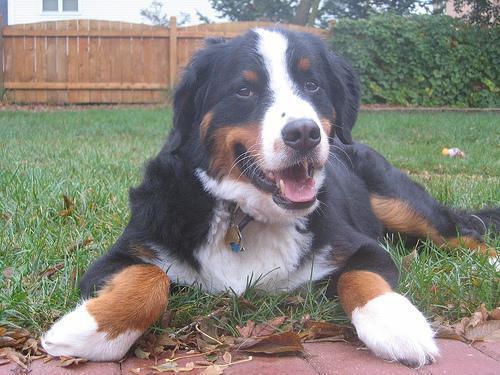
Bernese_mountain_dog